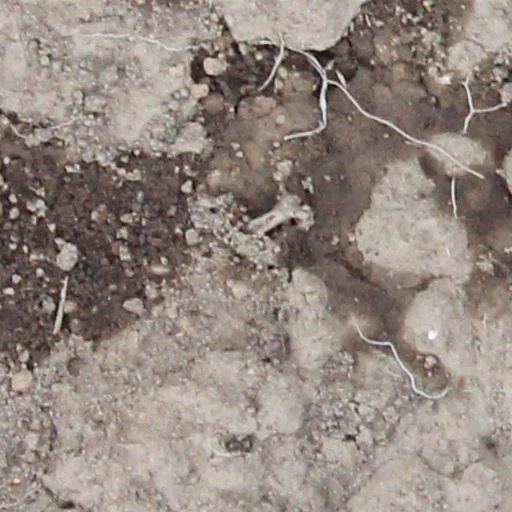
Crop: wheat